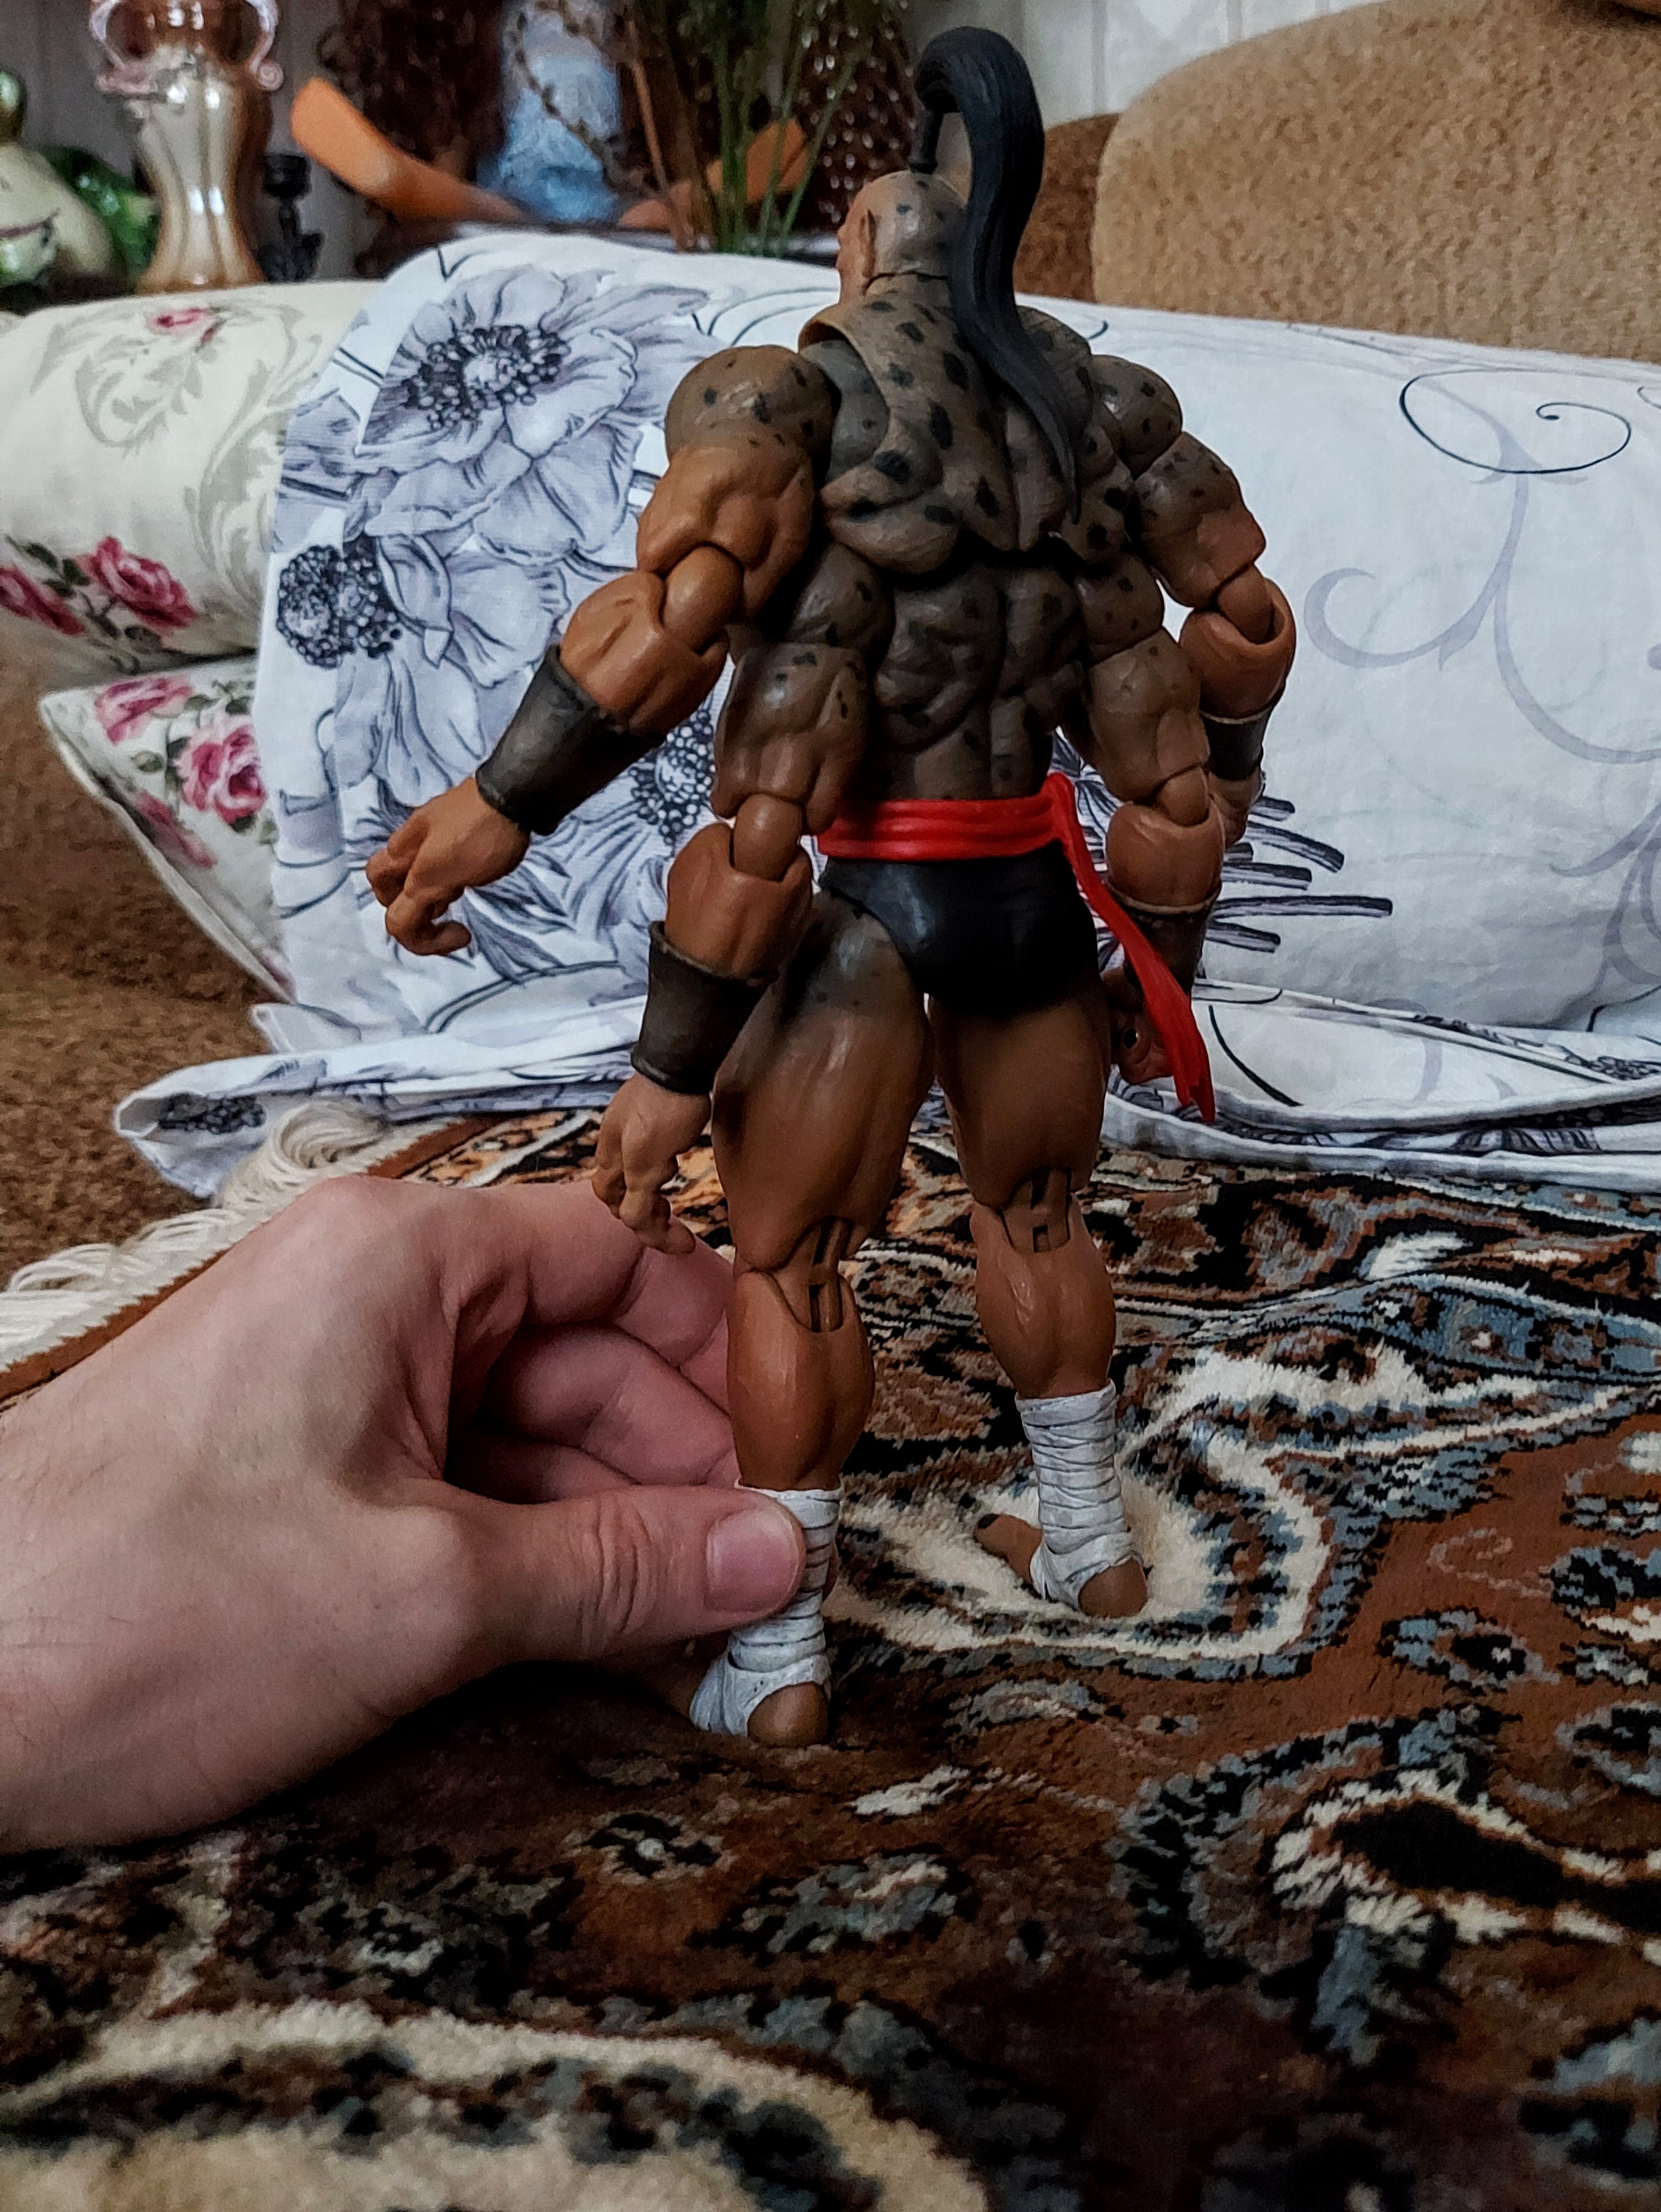
Shokan, storm, collectibles, warrior, fighter, action, figure, art, chest, people, Barechested, event, sculpture, visual arts, fictional character, illustration, metal, shorts, flesh, fiction, toy, statue, nail, soil, tribe, tradition, festival, action figure, mythology